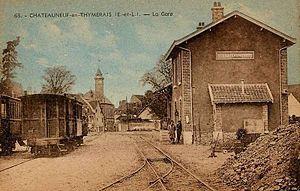
Carte postale ancienne éditée par G. Foucault à Dreux
Les Tramways d'Eure-et-Loir sont un ensemble de lignes de chemin de fer à voie métrique exploitées entre 1899 et 1937. Ce réseau d'intérêt local long de 210 km devait permettre le désenclavement de certaines localités à l'écart des lignes à voie normale des compagnies de l'Ouest et de l'État. Il ambitionnait aussi de fournir un service urbain dans l'agglomération chartraine. Concédé au groupe Verney dans un premier temps, le réseau sera confié en 1929 à la Société générale des transports départementaux avant de disparaître en 1937.